2010 Toronto Blue Jays season

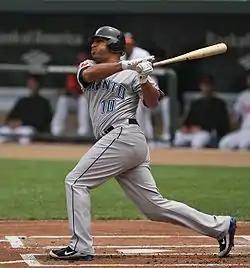
Vernon Wells hit the Jays first home run of 2010.

Venue: Rangers Ballpark in Arlington Attendance: 50,299